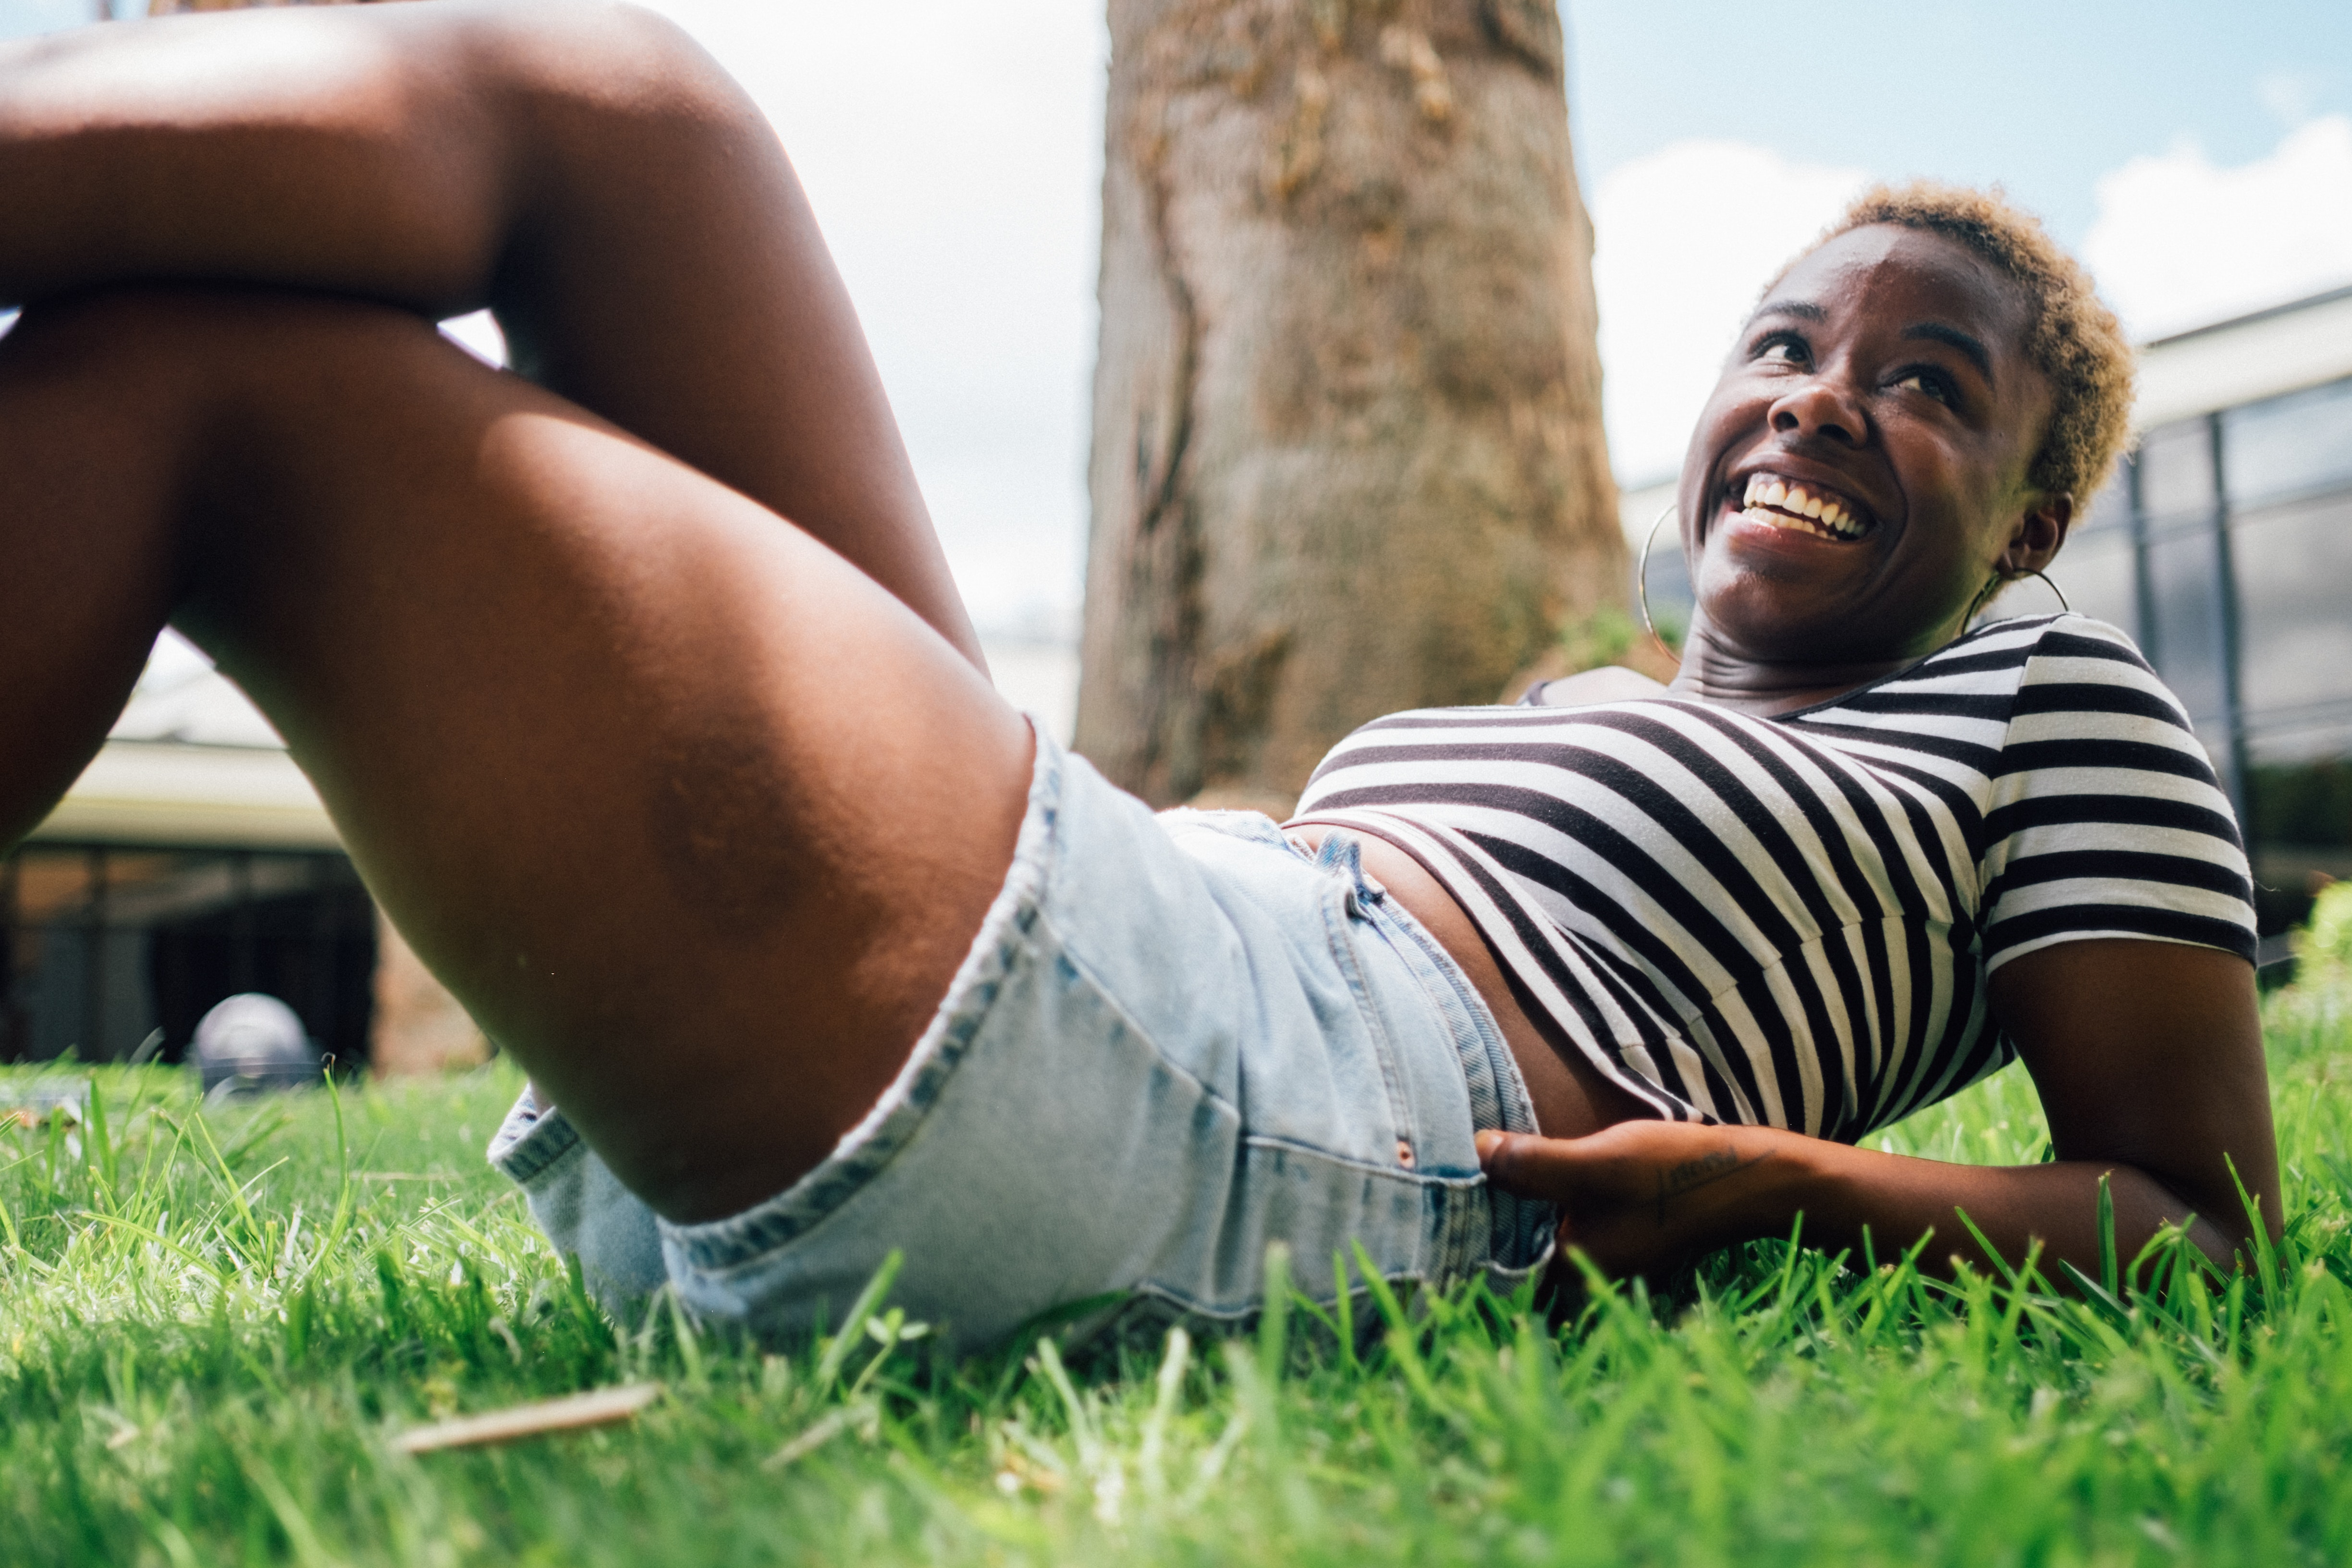
People in nature, grass, human leg, leg, sitting, muscle, arm, thigh, summer, child, human body, sunlight, happy, smile, elbow, stomach, photography, lawn, knee, plant, abdomen, shorts, leisure, trunk